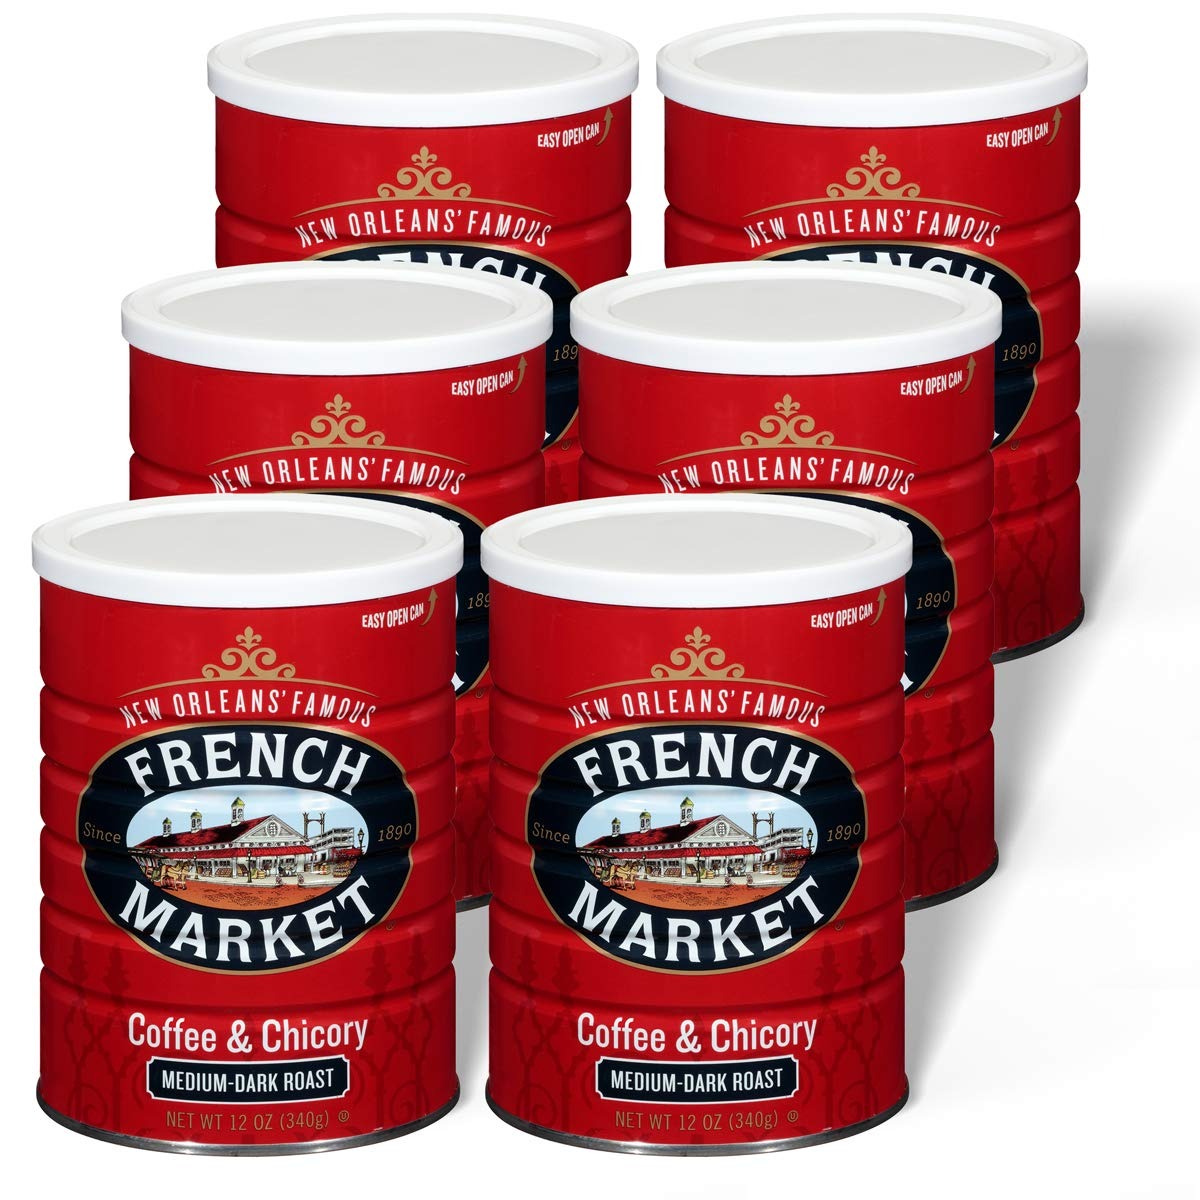
Item Name: French Market Coffee & Chicory Medium-Dark Roast Ground Coffee, 12oz Can (Pack of 6)
Bullet Point 1: Original Coffee & Chicory: Delicious blend of exotic coffee beans dark roasted with the finest imported French chicory adding magic, robust flavor with no bitter aftertaste and less acid than regular coffee
Bullet Point 2: Medium-Dark Roast Ground Coffee: Strong drip, remarkably smooth sip; 100% Arabica coffee beans blended with imported French chicory for a caramelized sweetness and smooth finish
Bullet Point 3: A Cup of Craft Coffee the Vibe of New Orleans: Bold, rich coffee beans handcrafted by master roasters in small batches, carefully sourced from the highest-quality Arabica Beans for a flavor as soulful as the city we call home
Bullet Point 4: Since 1890: Heritage is what inspired our unique products that America has enjoyed. Our handcrafted coffee varieties include whole beans, ground coffee, single serve pods, flavored coffees, and much more
Bullet Point 5: A Better Tomorrow: We help provide social, economic and environmental enhancements for farmers and the communities we work with thanks to our Sustainable Cup Project seedling program
Value: 72.0
Unit: Ounce

Price: 13.805